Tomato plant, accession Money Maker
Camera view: horizontal (90 deg, fisheye); turntable rotation: 210 degrees
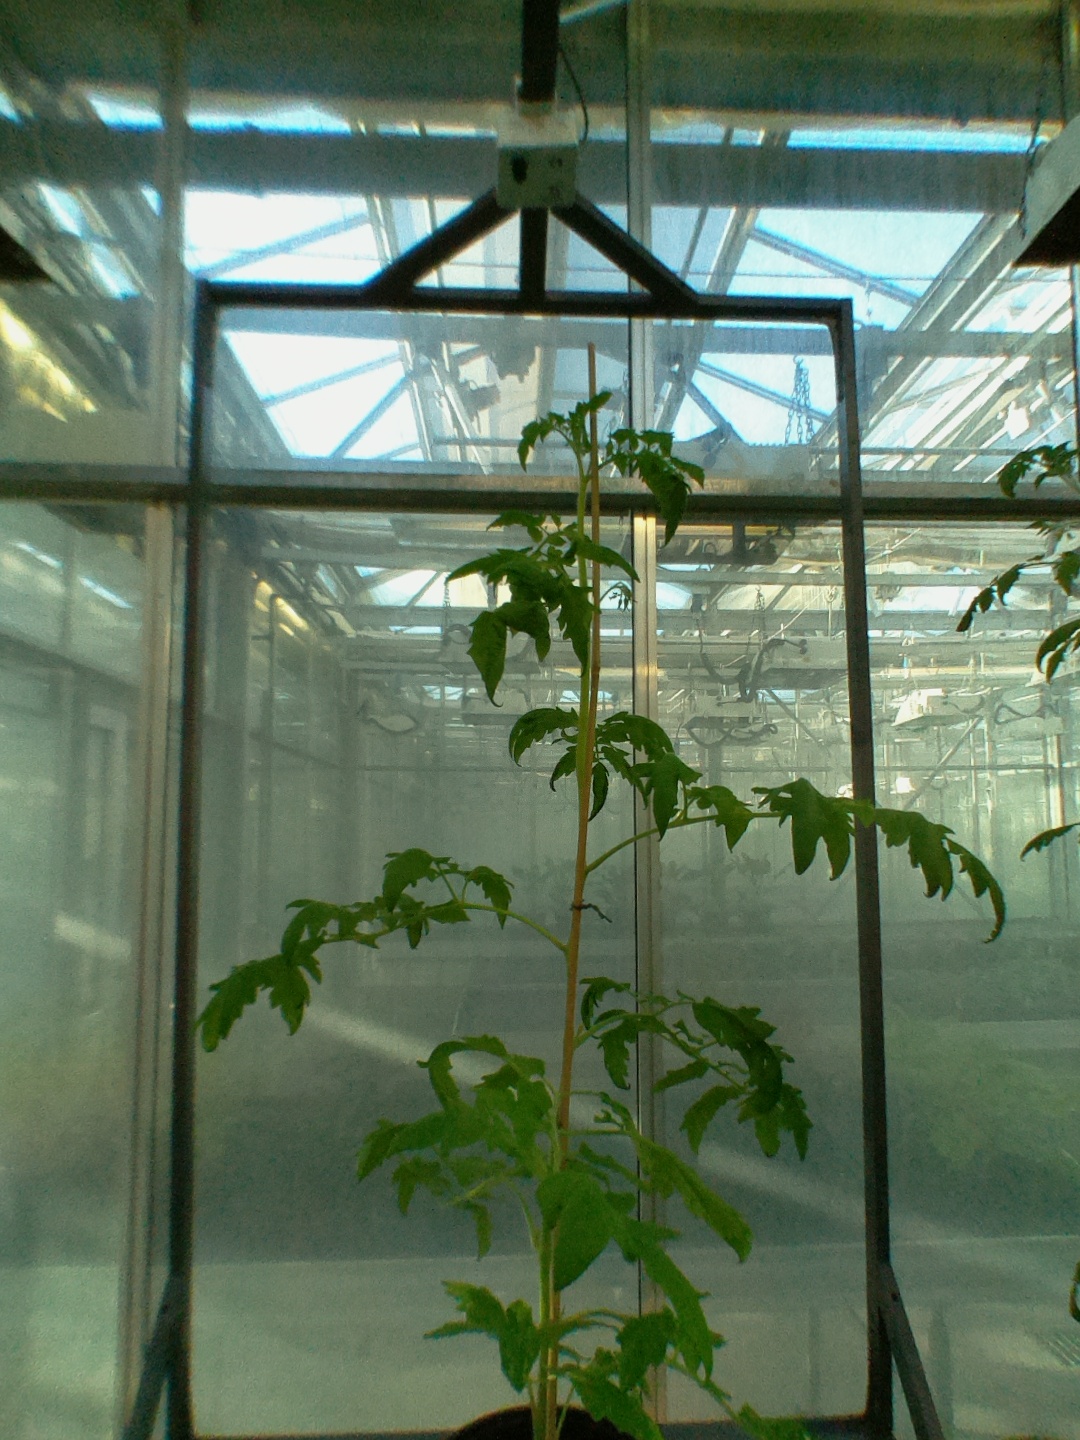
BBCH growth stage 60: First flowers open